White Christmas (film)

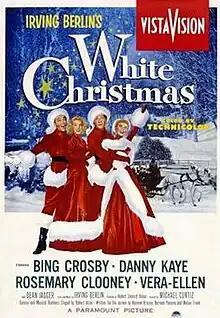
Theatrical release poster

White Christmas is a 1954 American musical film directed by Michael Curtiz and starring Bing Crosby, Danny Kaye, Rosemary Clooney, and Vera-Ellen. Filmed in Technicolor, it features the songs of Irving Berlin, including a new version of the title song, "White Christmas", introduced by Crosby in the 1942 film "Holiday Inn".